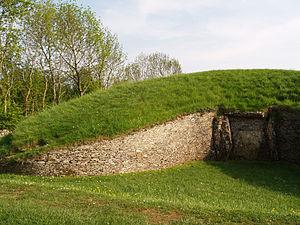
Un tumulus allongé est un monument préhistorique datant généralement du début de la période néolithique. Ils ont généralement environ 5 500 ans et comptent parmi les plus anciennes structures architecturales jamais construites. Elles sont traditionnellement interprétées comme une tombe collective.